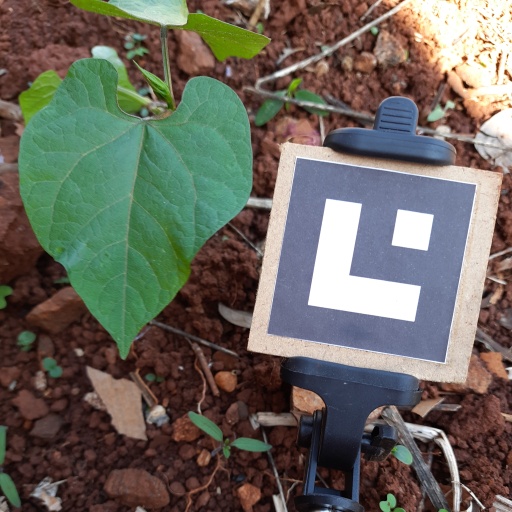
Observations: wavy surface, no eating holes, under shade